East Craigs

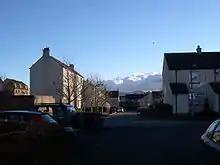
Typical suburban housing in East Craigs.

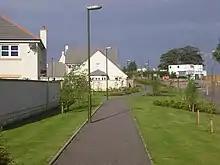

East Craigs is a residential district of Edinburgh located in the north-west of the city, on the western flanks of Corstorphine Hill. It lies next to what remains of the green belt, and prior to development was a working farm.